Taipei Nan Shan Plaza

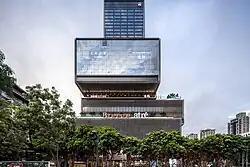
Taipei Nan Shan in 2023

Taipei Nan Shan Plaza is a skyscraper in Xinyi Special District, Xinyi, Taipei, Taiwan. It is the third tallest building in Taipei (after Taipei 101 and The Sky Taipei) and the fourth tallest building in Taiwan (after Taipei 101, 85 Sky Tower and The Sky Taipei). As of 2019, it is the 146th-tallest building in Asia and 248th-tallest building in the world. The building was constructed by and named for .